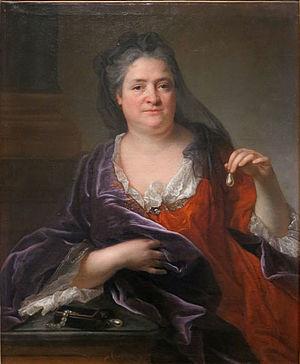
André Bouys ou André Bouis, ou André Boys est un peintre portraitiste et graveur français, né à Hyères en 1656 et mort en 1740 à Paris.